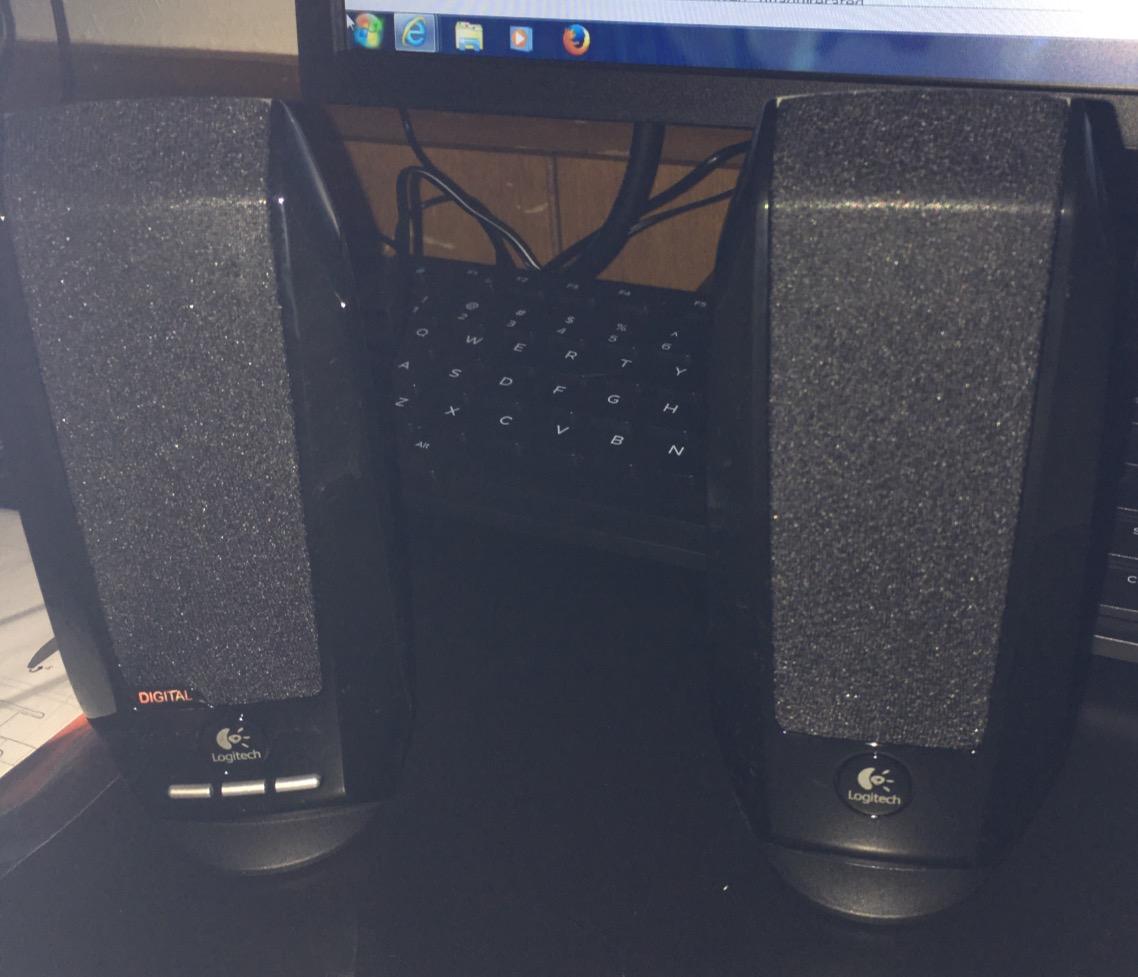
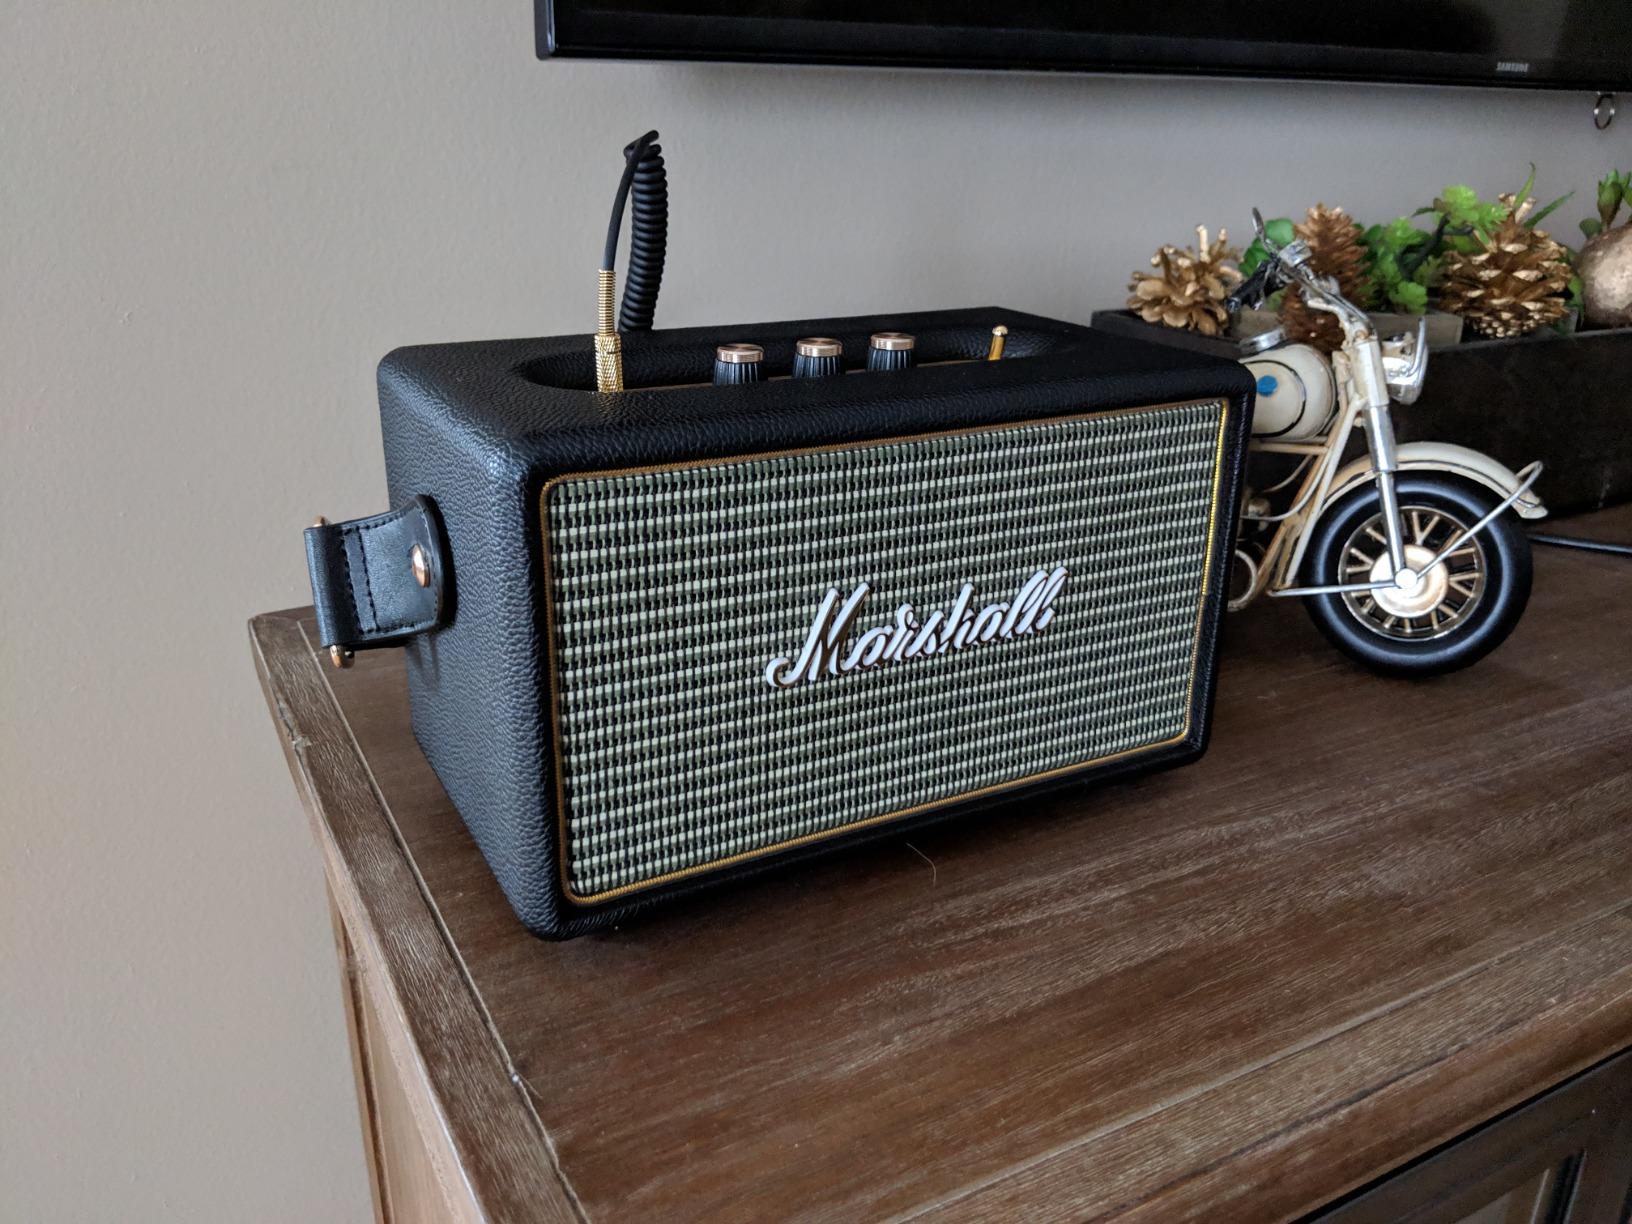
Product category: speaker
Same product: no